B movies (exploitation boom)

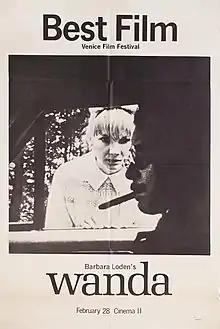
"Wanda" (1970), directed by Barbara Loden

In 1970, a low-budget crime drama shot in 16 mm by a first-time American director won the international critics' prize at the Venice Film Festival. "Wanda", written and directed by Barbara Loden, is both a seminal event in the independent film movement and a classic B picture. The plot—involving a disaffected divorcée who drifts away from her coal-town life and aimlessly falls in with a small-time, would-be hardboiled crook, resembling the setting of an old noir film. Loden, who spent six years raising money for the sub-$200,000 production, created a film that Vincent Canby of "The New York Times" praised for "the absolute accuracy of its effects, the decency of its point of view and the kind of purity of technique that can only be the result of conscious discipline." While "Wanda" would be the only movie Loden ever made, she "left us with a film that anticipated the independent spirit that would reinvigorate the industry."